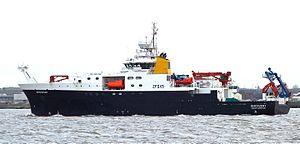
Le RRS Discovery est un navire océanographique exploité par le Natural Environment Research Council. Il s’agit du troisième navire de ce type à avoir été construit et baptisé du nom du navire utilisé par Robert Falcon Scott lors de l'Expédition Discovery de 1901 à 1904 dans l’Antarctique.